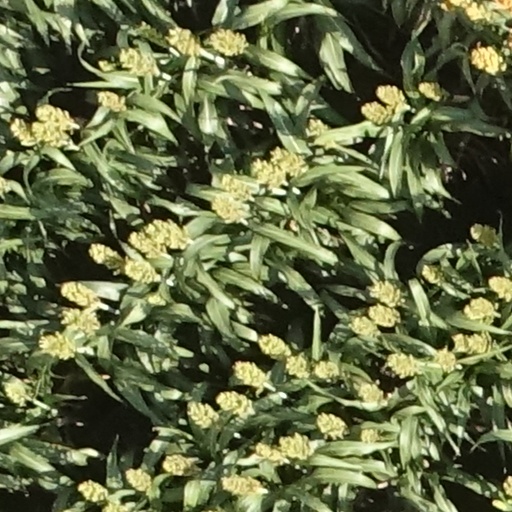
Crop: sorghum